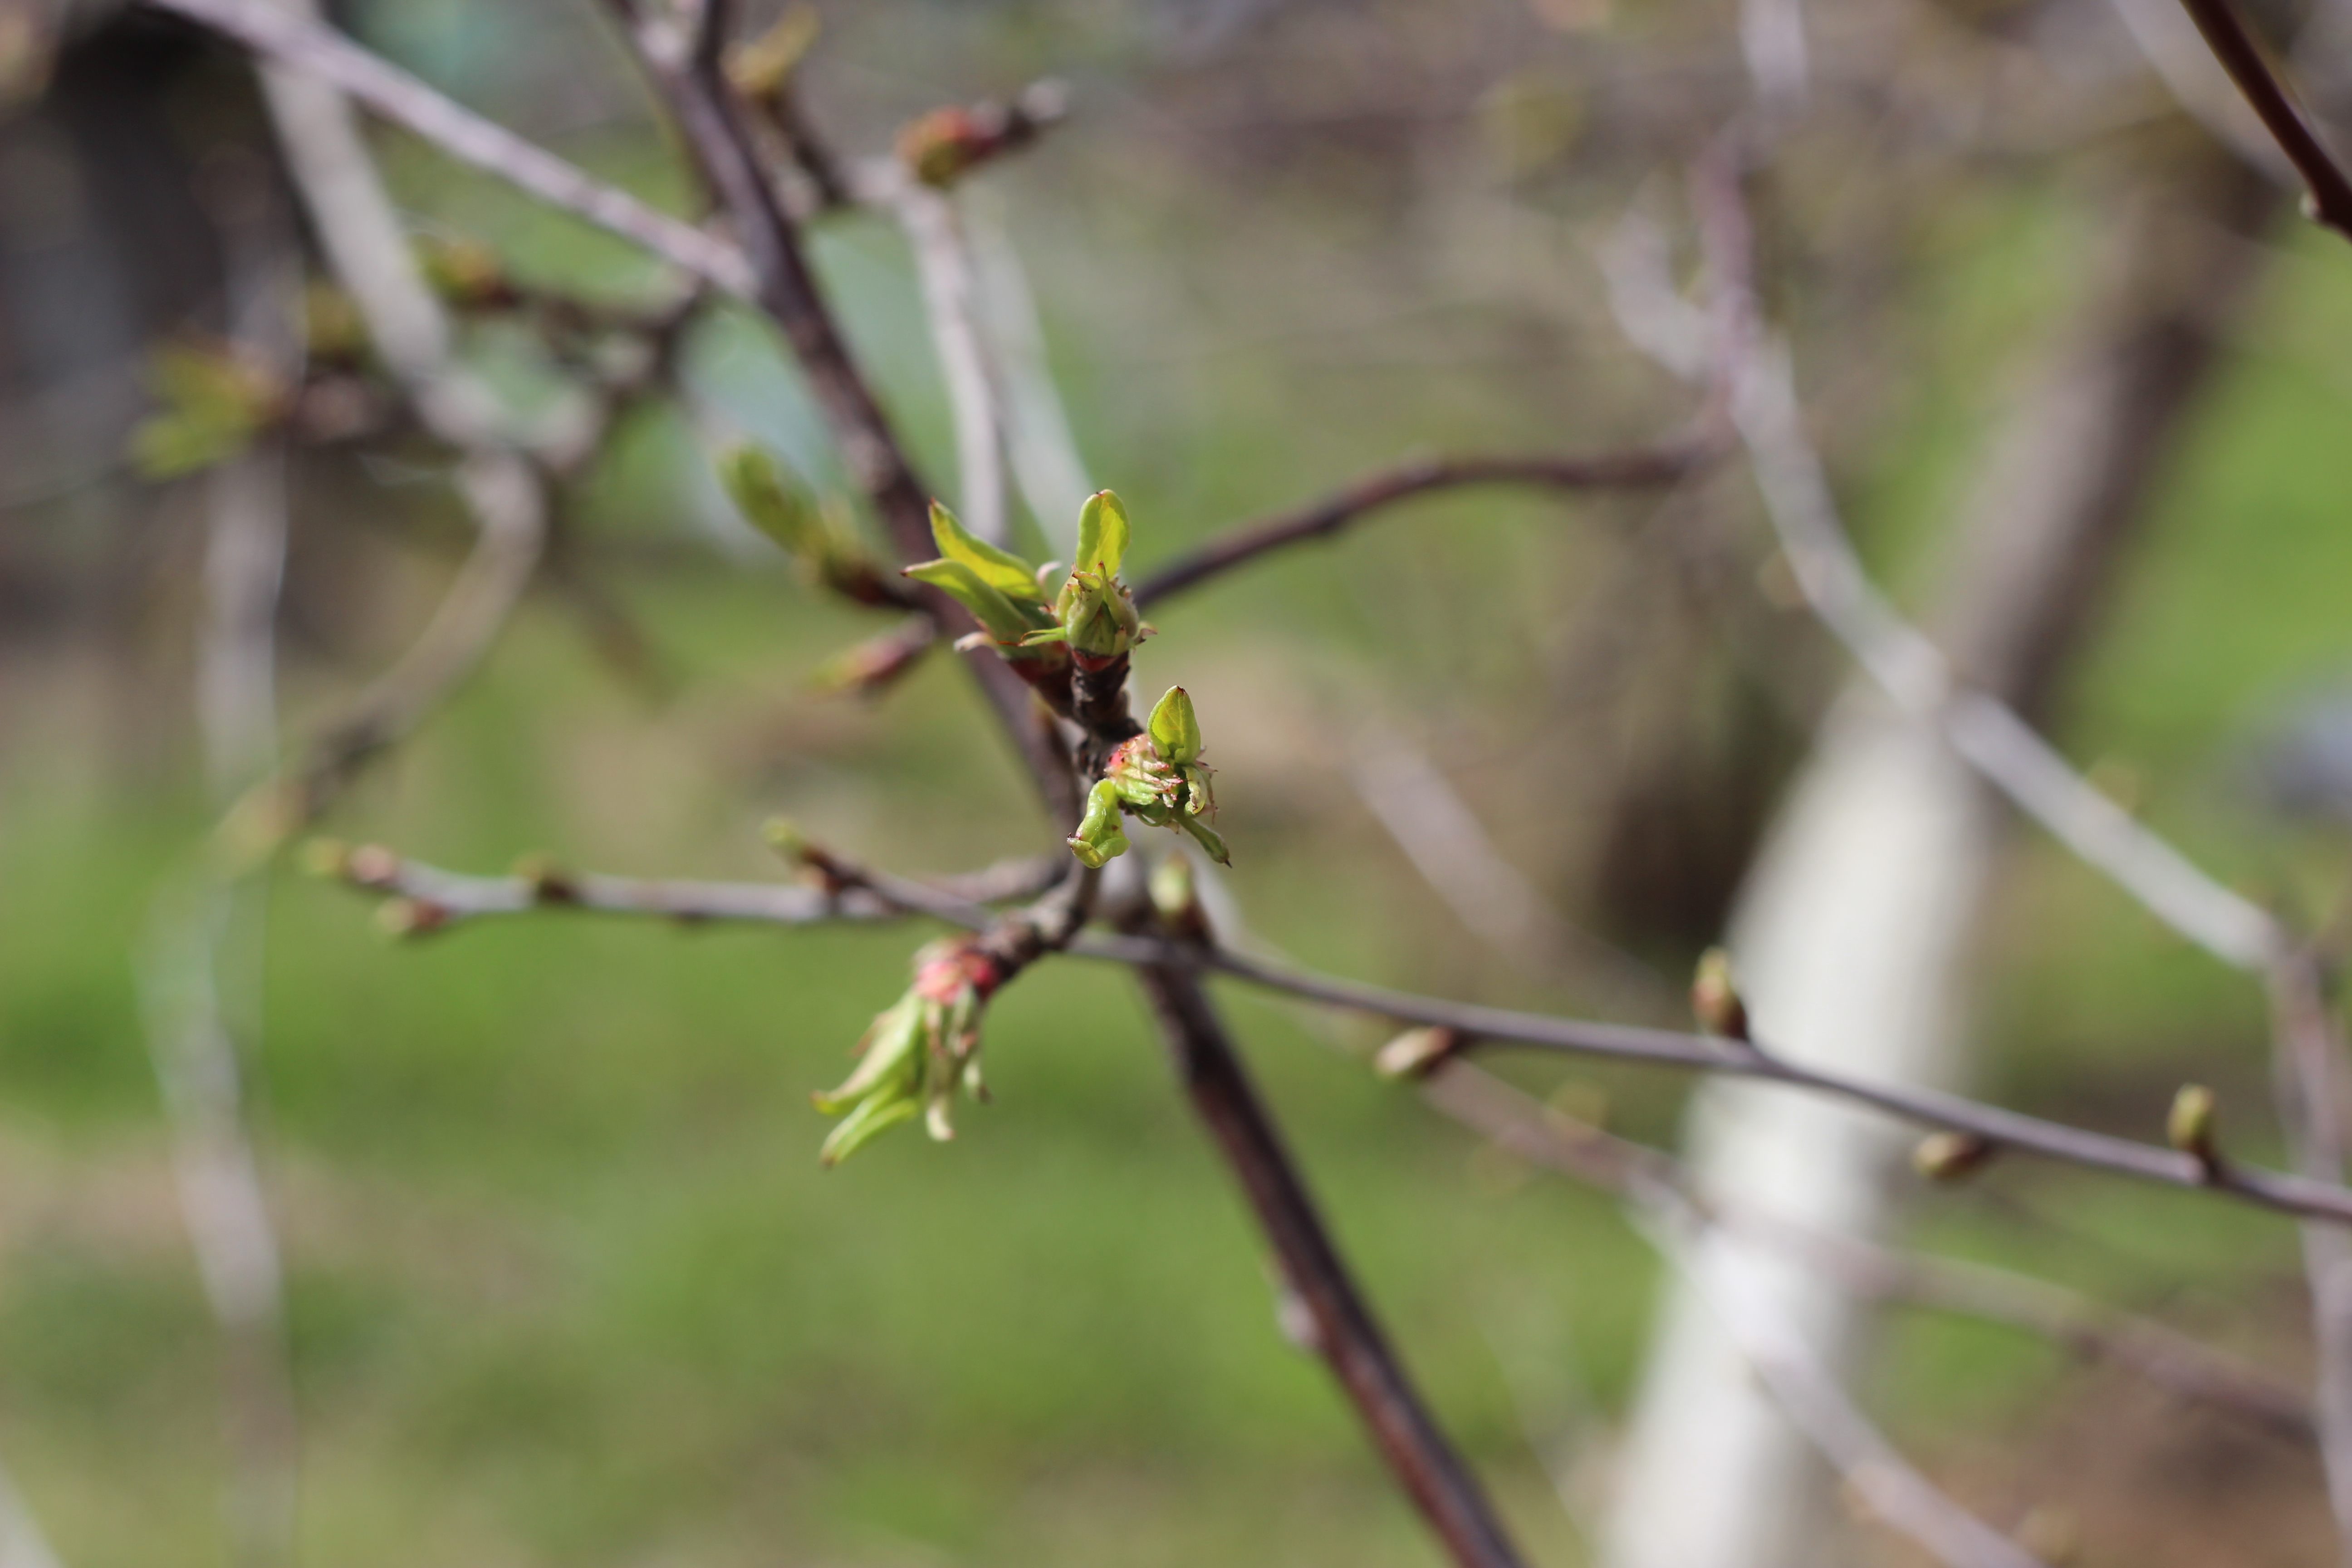
spring, escape, leaves, leaf, branch, tree, plant, twig, terrestrial plant, insect, wood, pest, flower, flowering plant, invertebrate, natural material, plant stem, bud, macro photography, grass, subshrub